Biffy Clyro

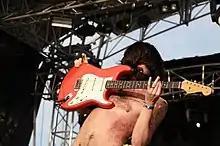
Lead singer Simon Neil performing live with the band in 2008

The band released a new single entitled "Mountains" in July 2008, which reached No. 5 in the UK Singles Chart – the band's first song to reach the top 10, and their highest charting single to date. "Mountains" would later be included on their new album. In an interview with the "NME", the band stated that they had started work on a follow up to "Puzzle", with Simon Neil saying that the album would include some of the band's "heaviest riffs to date". In an interview with XFM, Ben Johnston revealed that the forthcoming album would be "Oli Coates", and that they already had 16 demos laid down. Simon Neil told Kerrang magazine about the new album on 8 December, playfully saying "The soft bits are softer, and the hard bits are harder...", mocking how bands always label their new albums the most heavy and yet melodic so far. The band worked with "Puzzle" producer Garth Richardson once again at Ocean Way studios. Many videos were shown on the internet of them playing along to Shania Twain's "You're Still the One". A "Kerrang!" article, published in March 2009, stated that they planned to enter the studio in April, revealing a working title for the upcoming album: "Boom, Blast and Ruin". A series of weekly updates on their official site slowly revealed letters of the new album title, and, after "Rock Sound" mistakenly revealed the album's name as "Only Exceptions", it was officially announced that the album would be titled "Only Revolutions".